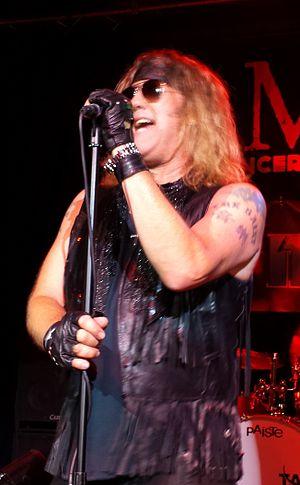
Jaime St. James est le chanteur du groupe de glam metal Black 'n Blue.